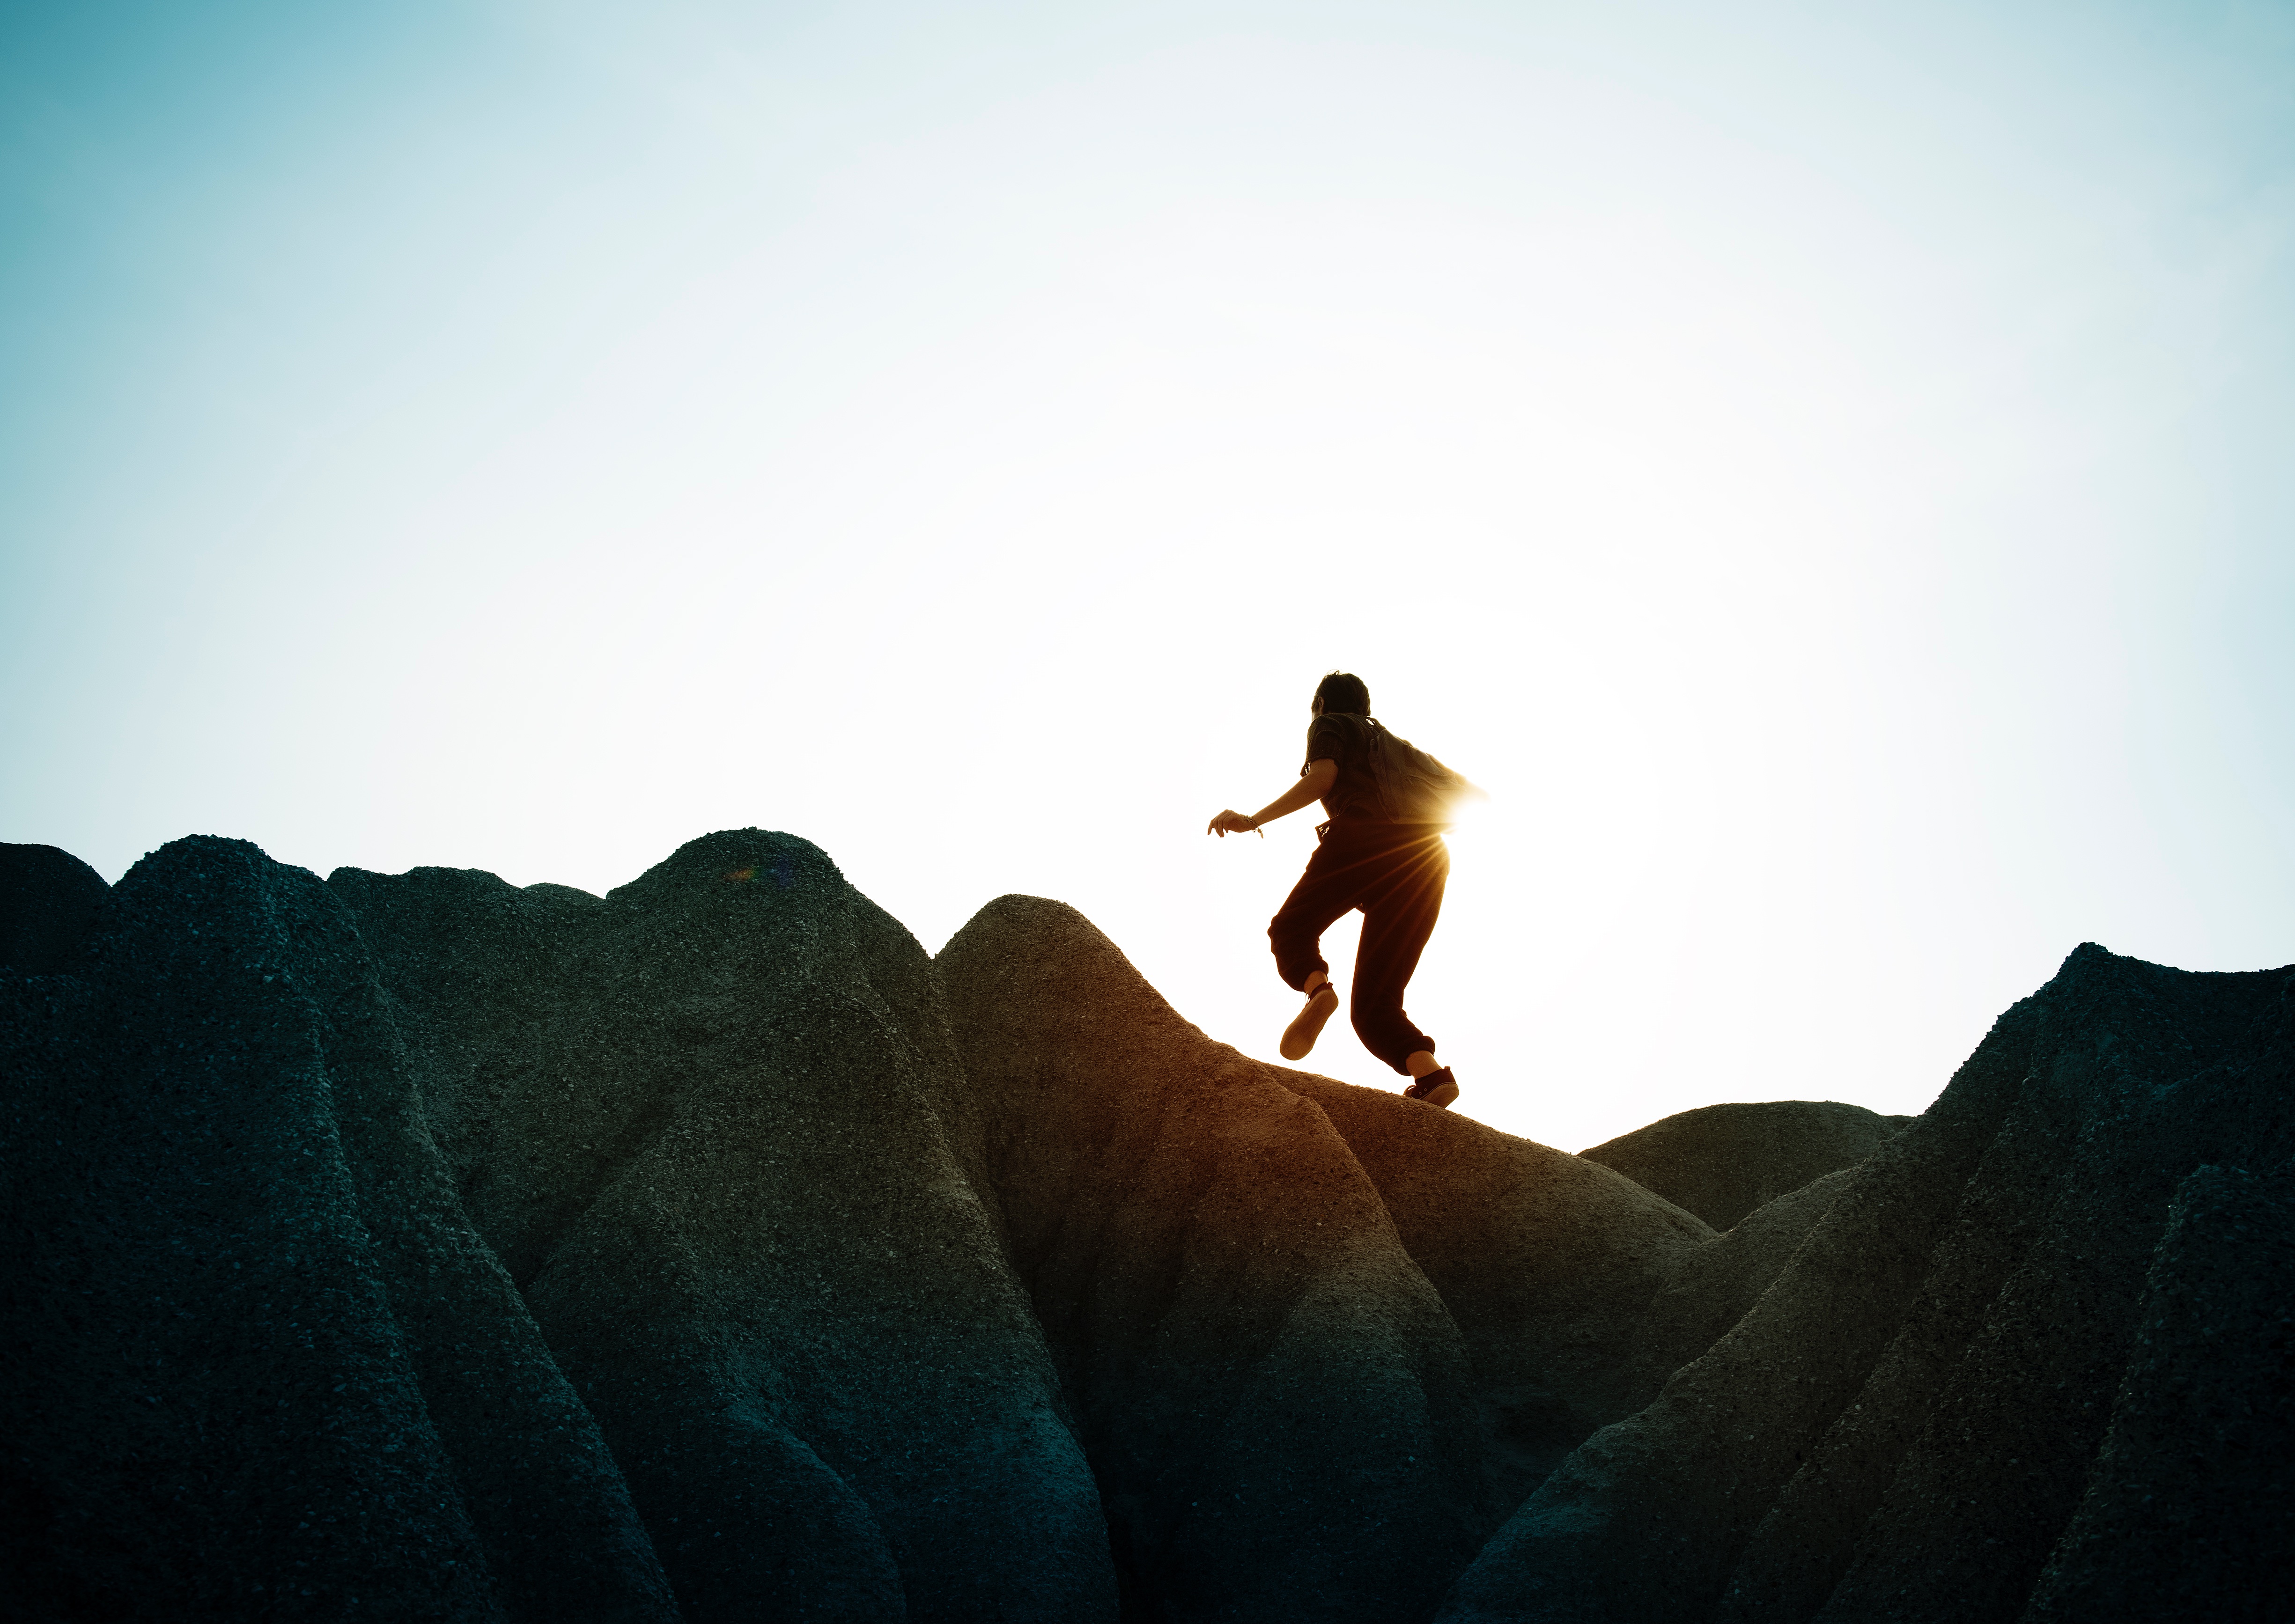
rock, silhouette, mountain, sky, sunset, sunlight, morning, adventure, blue, extreme sport, terrain, mountaineering, sports